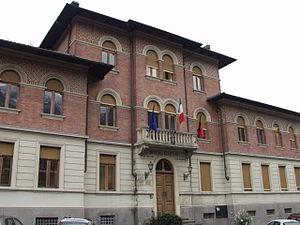
Maison communale à Quart (Vallée d'Aoste - Italie)
Quart est une commune italienne d'environ 3 300 habitants située en Vallée d'Aoste.